Josias Shute

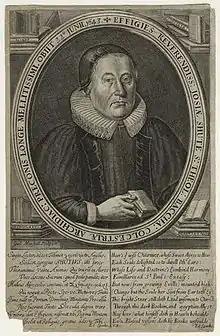
Josias Shute, 1649 engraving by William Marshall.

Josias Shute (also Josiah) (1588–1643) was an English churchman, for many years rector of St Mary Woolnoth in London, archdeacon of Colchester, and elected a member of the Westminster Assembly.